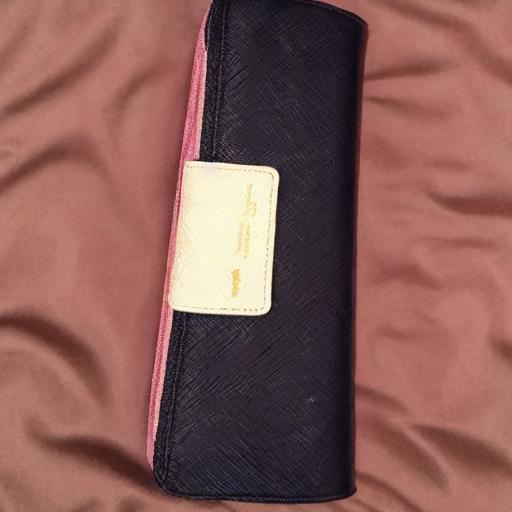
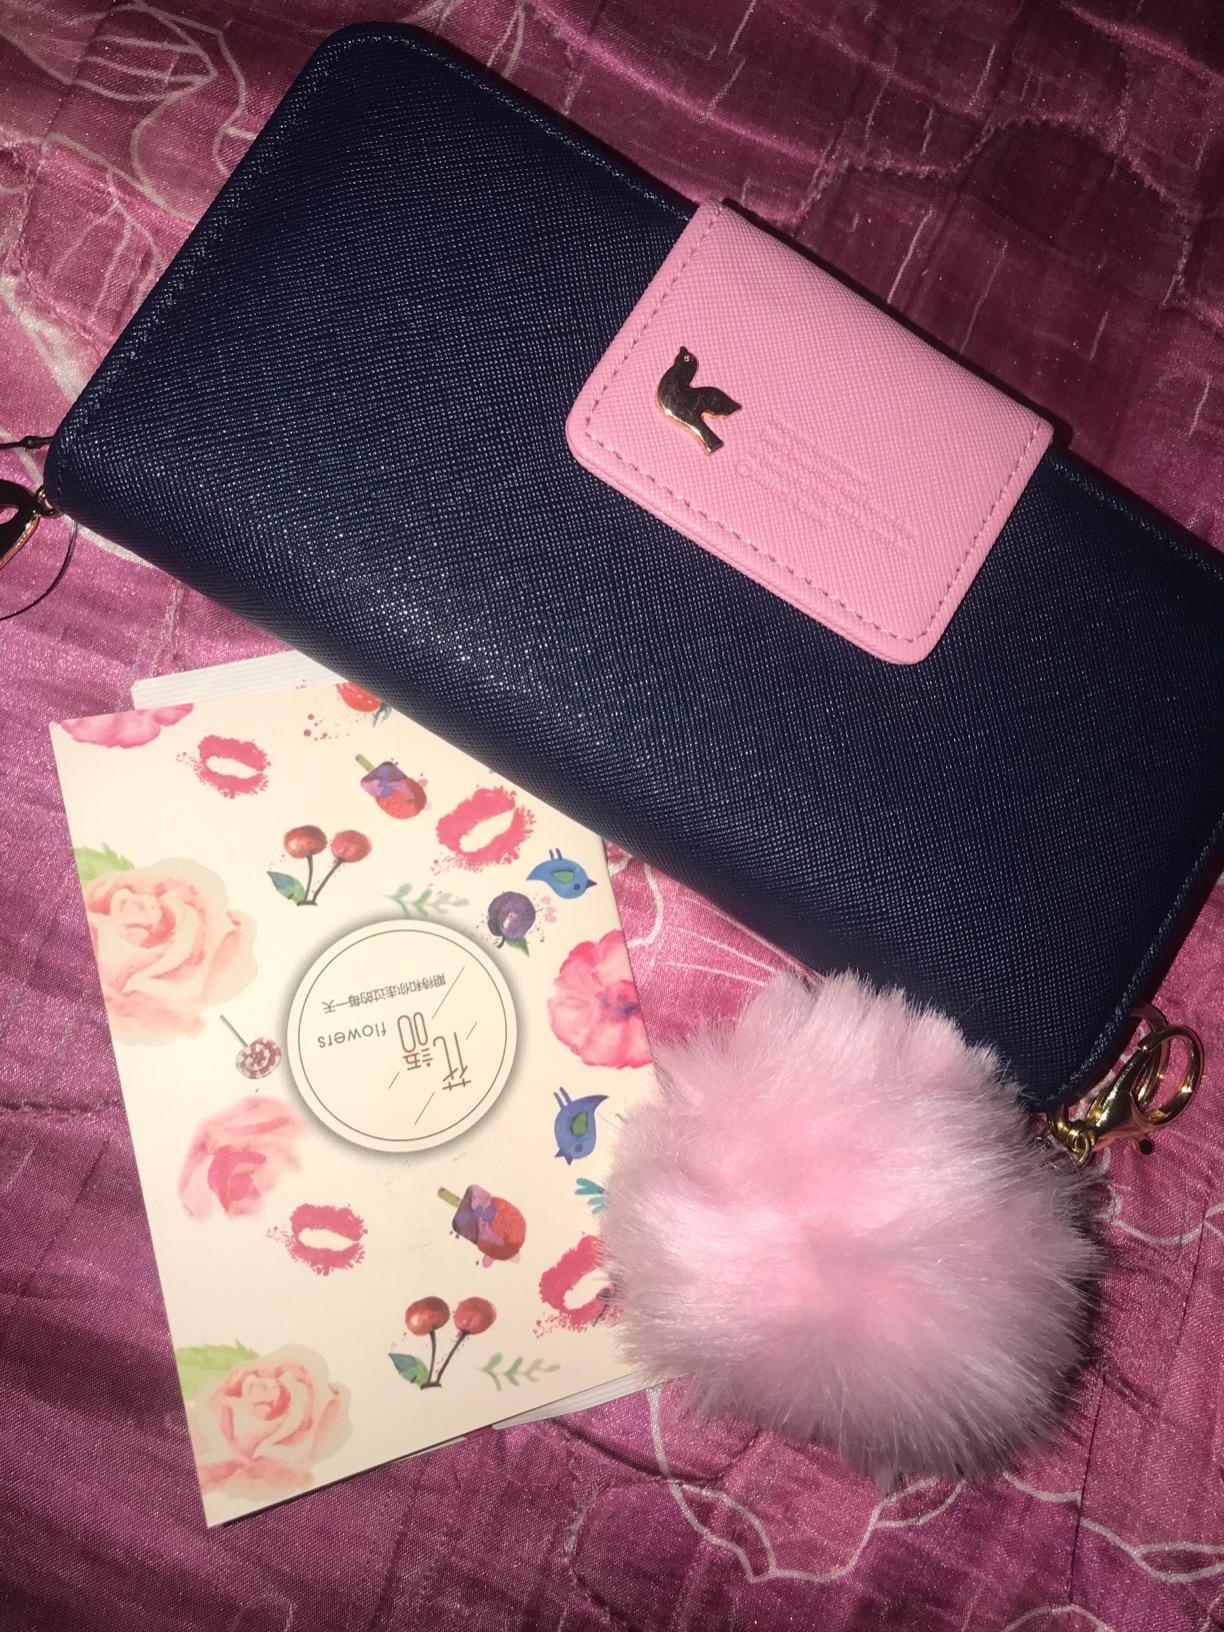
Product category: accessories_handbag
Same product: no